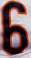
Number: 6